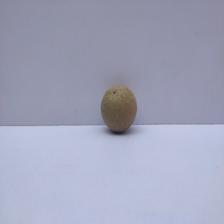
Size: Small